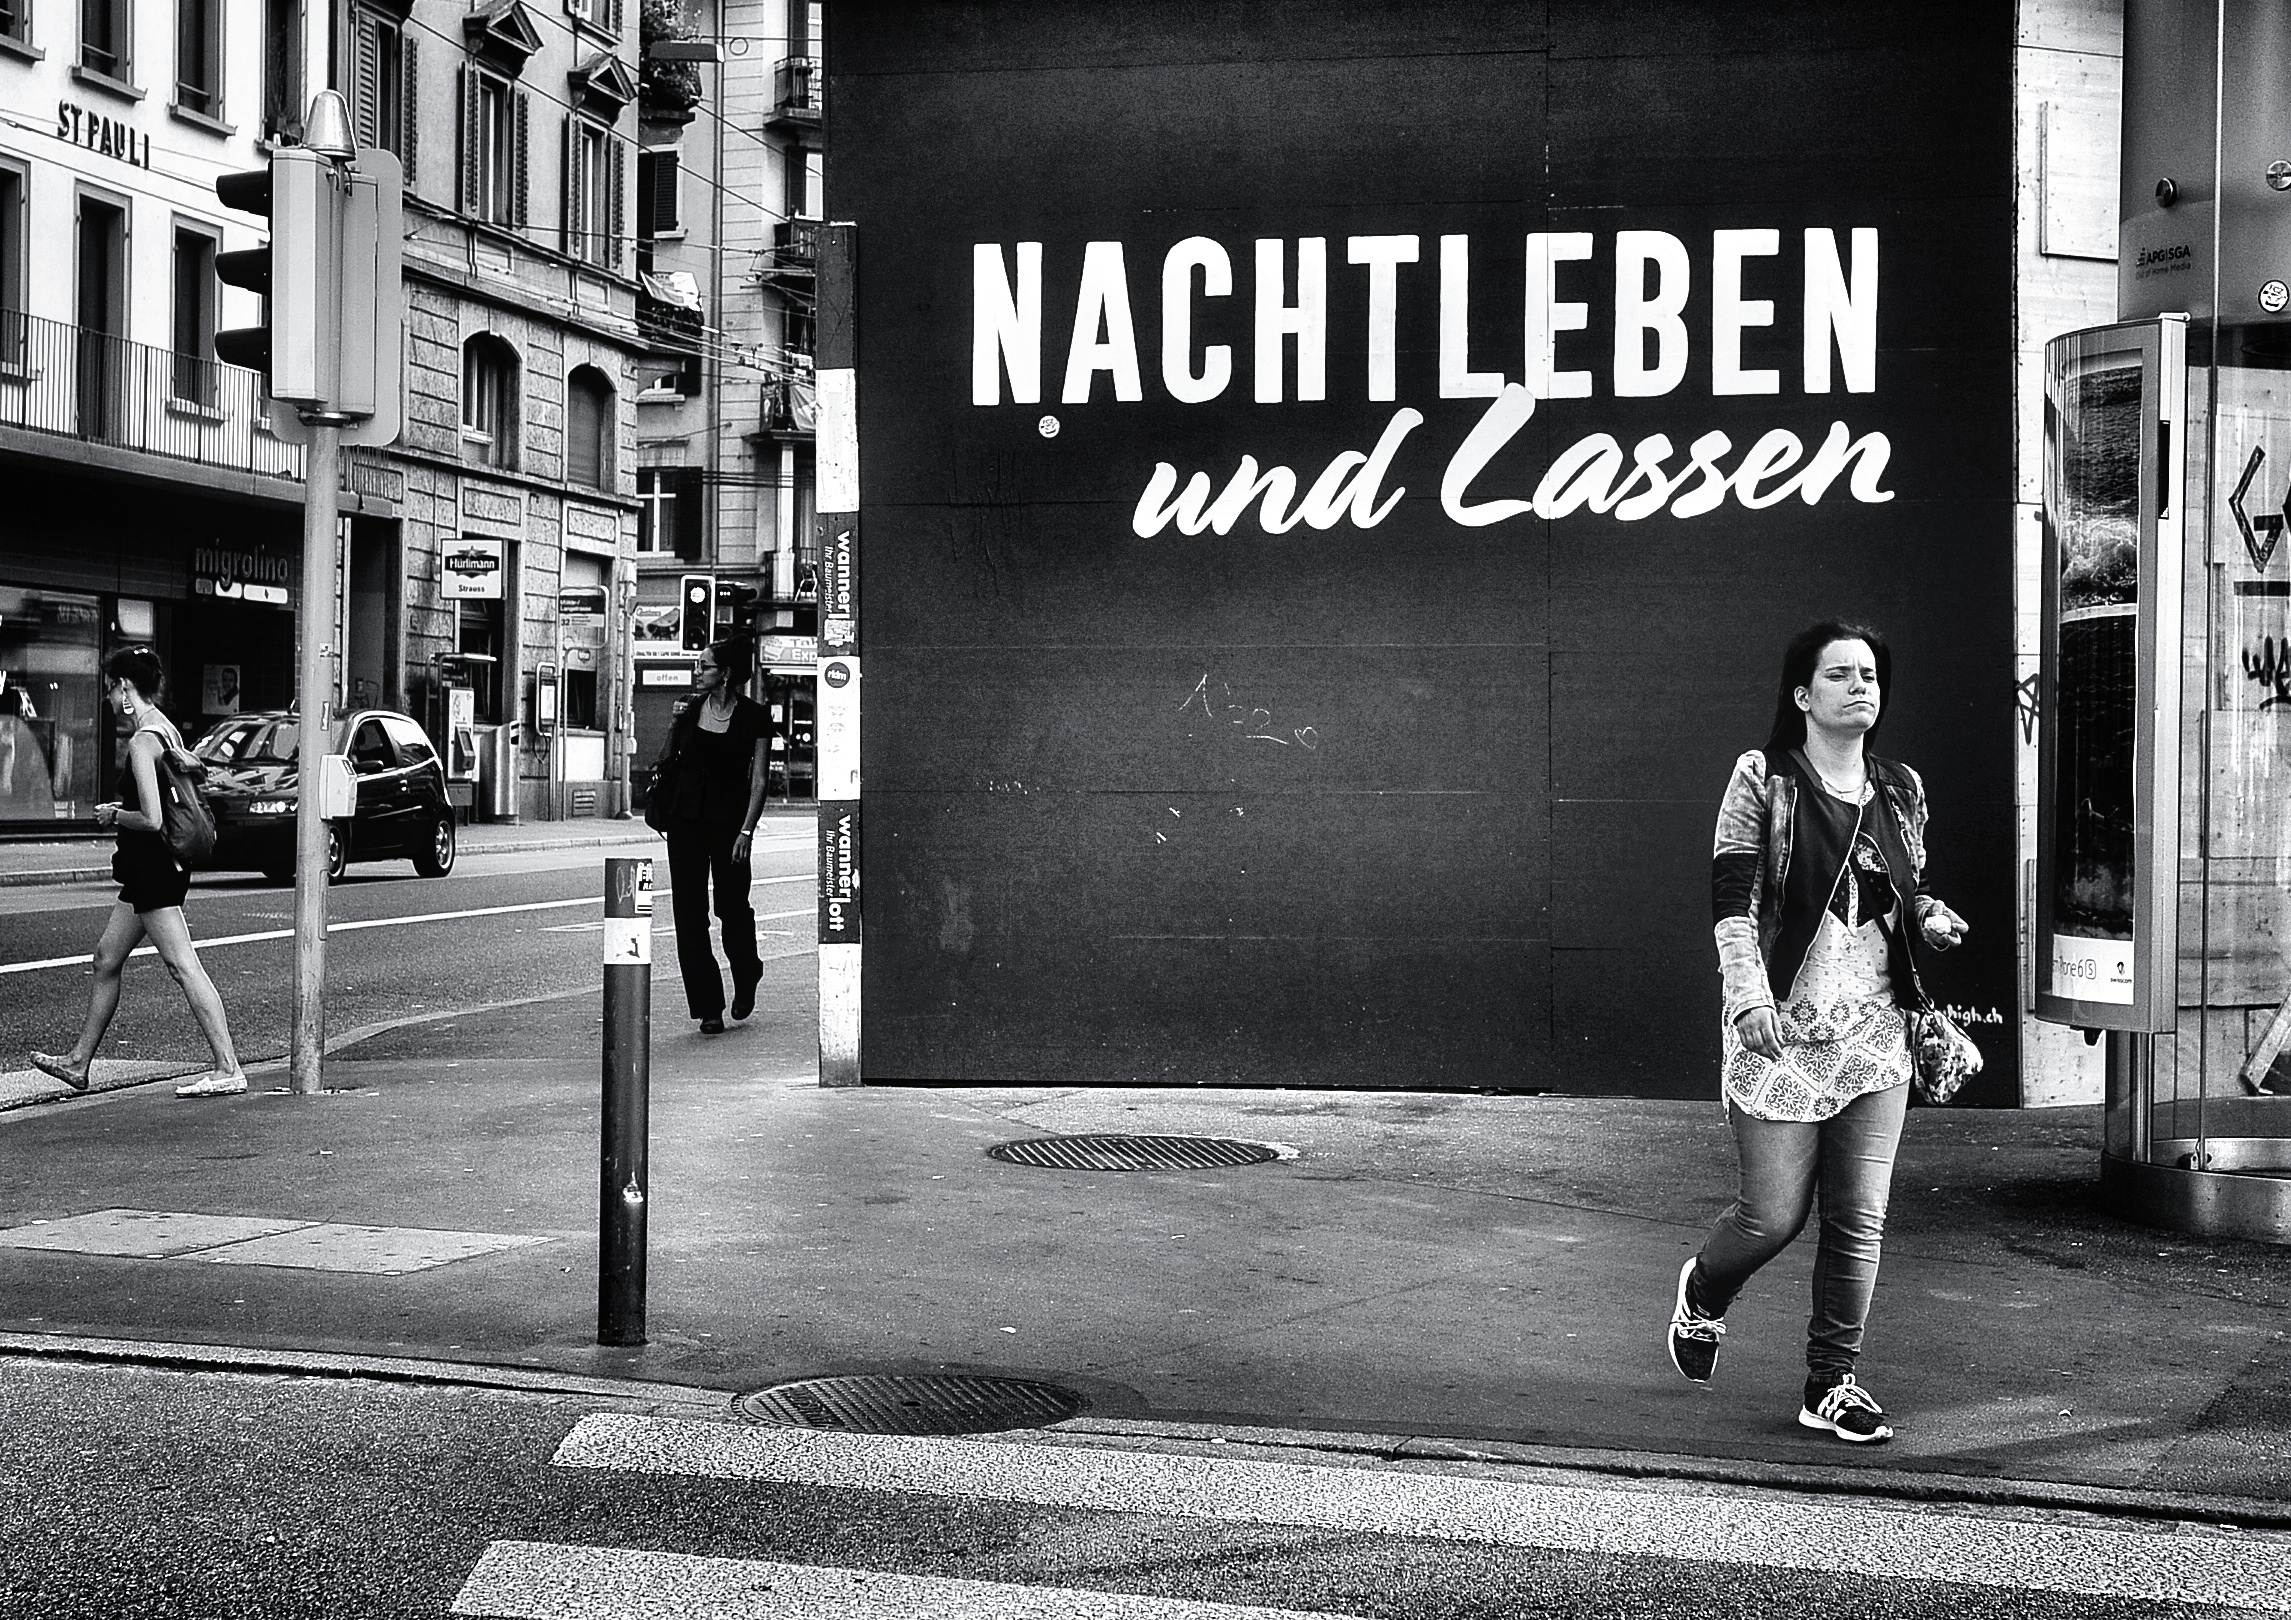
pedestrian, black and white, people, road, white, street, city, urban, nikon, black, monochrome, lane, flickr, 2016, candid, infrastructure, photograph, snapshot, streetart, ch, schweiz, switzerland, strasse, zurich, blancoynegro, streetphoto, snapseed, schwarzundweiss, streetscene, menschen, passanten, thomas8047, onthestreets, iamnikon, d300s, blackandwithe, stadtansichten, streetphotographer, zrigrafien, streetartstreetlife, hofmanntmecom, stadtzrich, langstrasse, kreis4, nachtlebenundlassen, urban area, monochrome photography